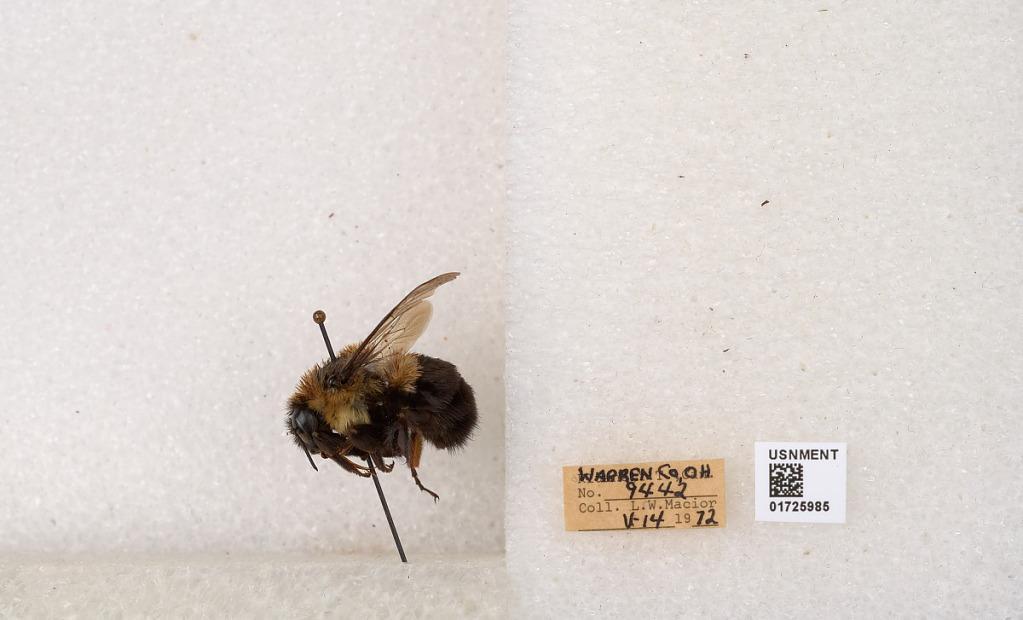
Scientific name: Bombus impatiens Cresson
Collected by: L. Macior
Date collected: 1972-5-14
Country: United States
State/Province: Ohio
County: Warren
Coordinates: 39.4276, -84.1668